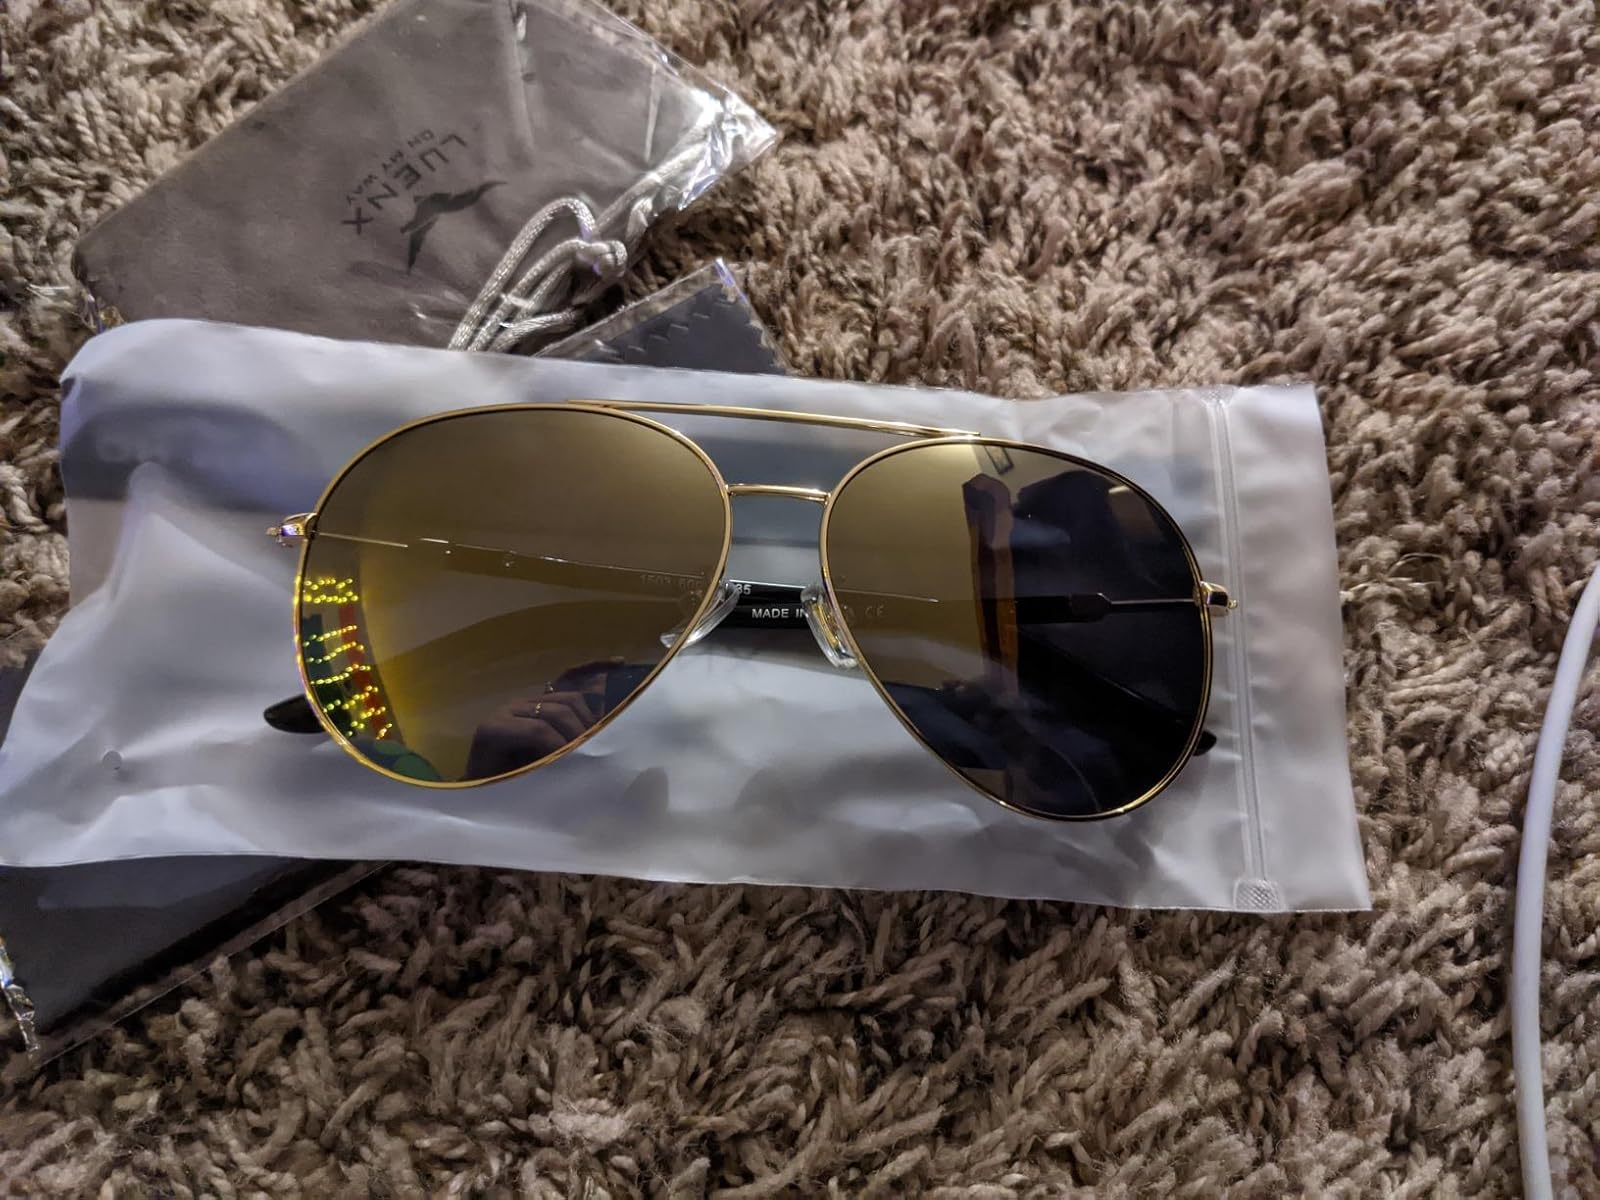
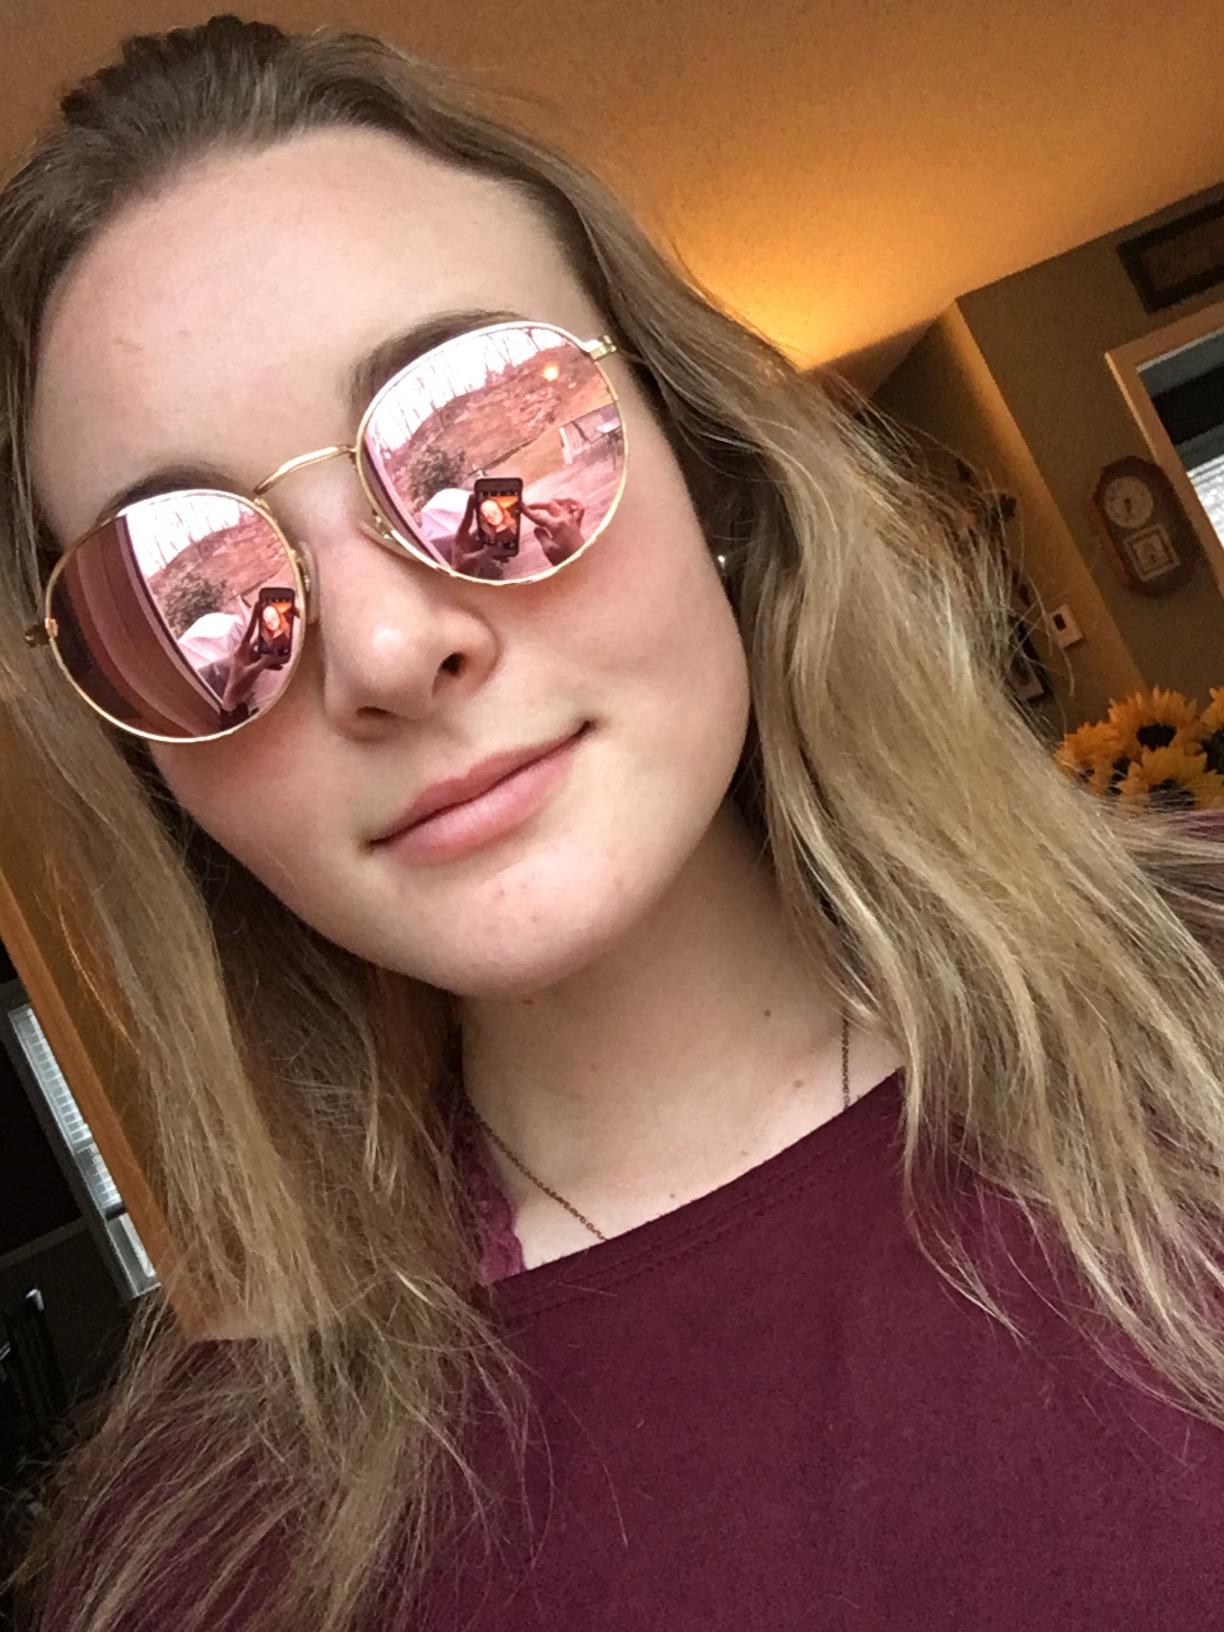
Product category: accessories_sunglasses
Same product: no